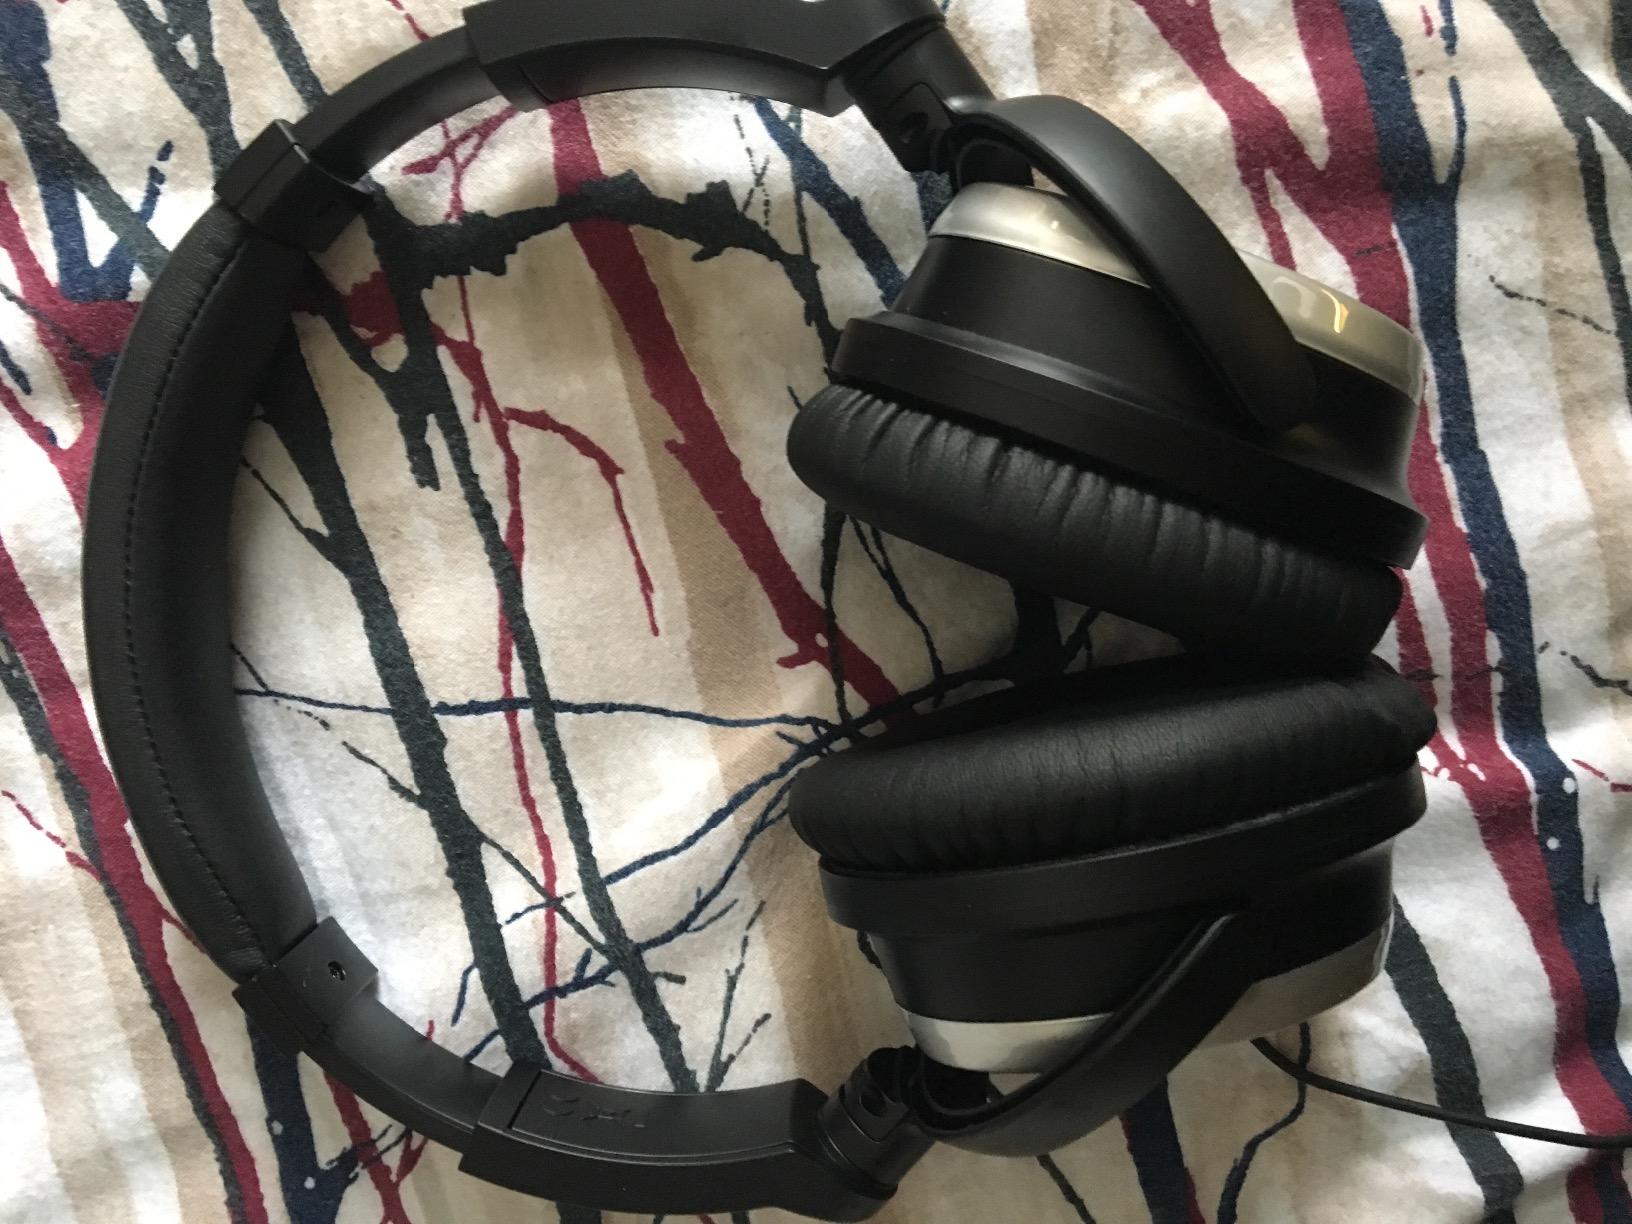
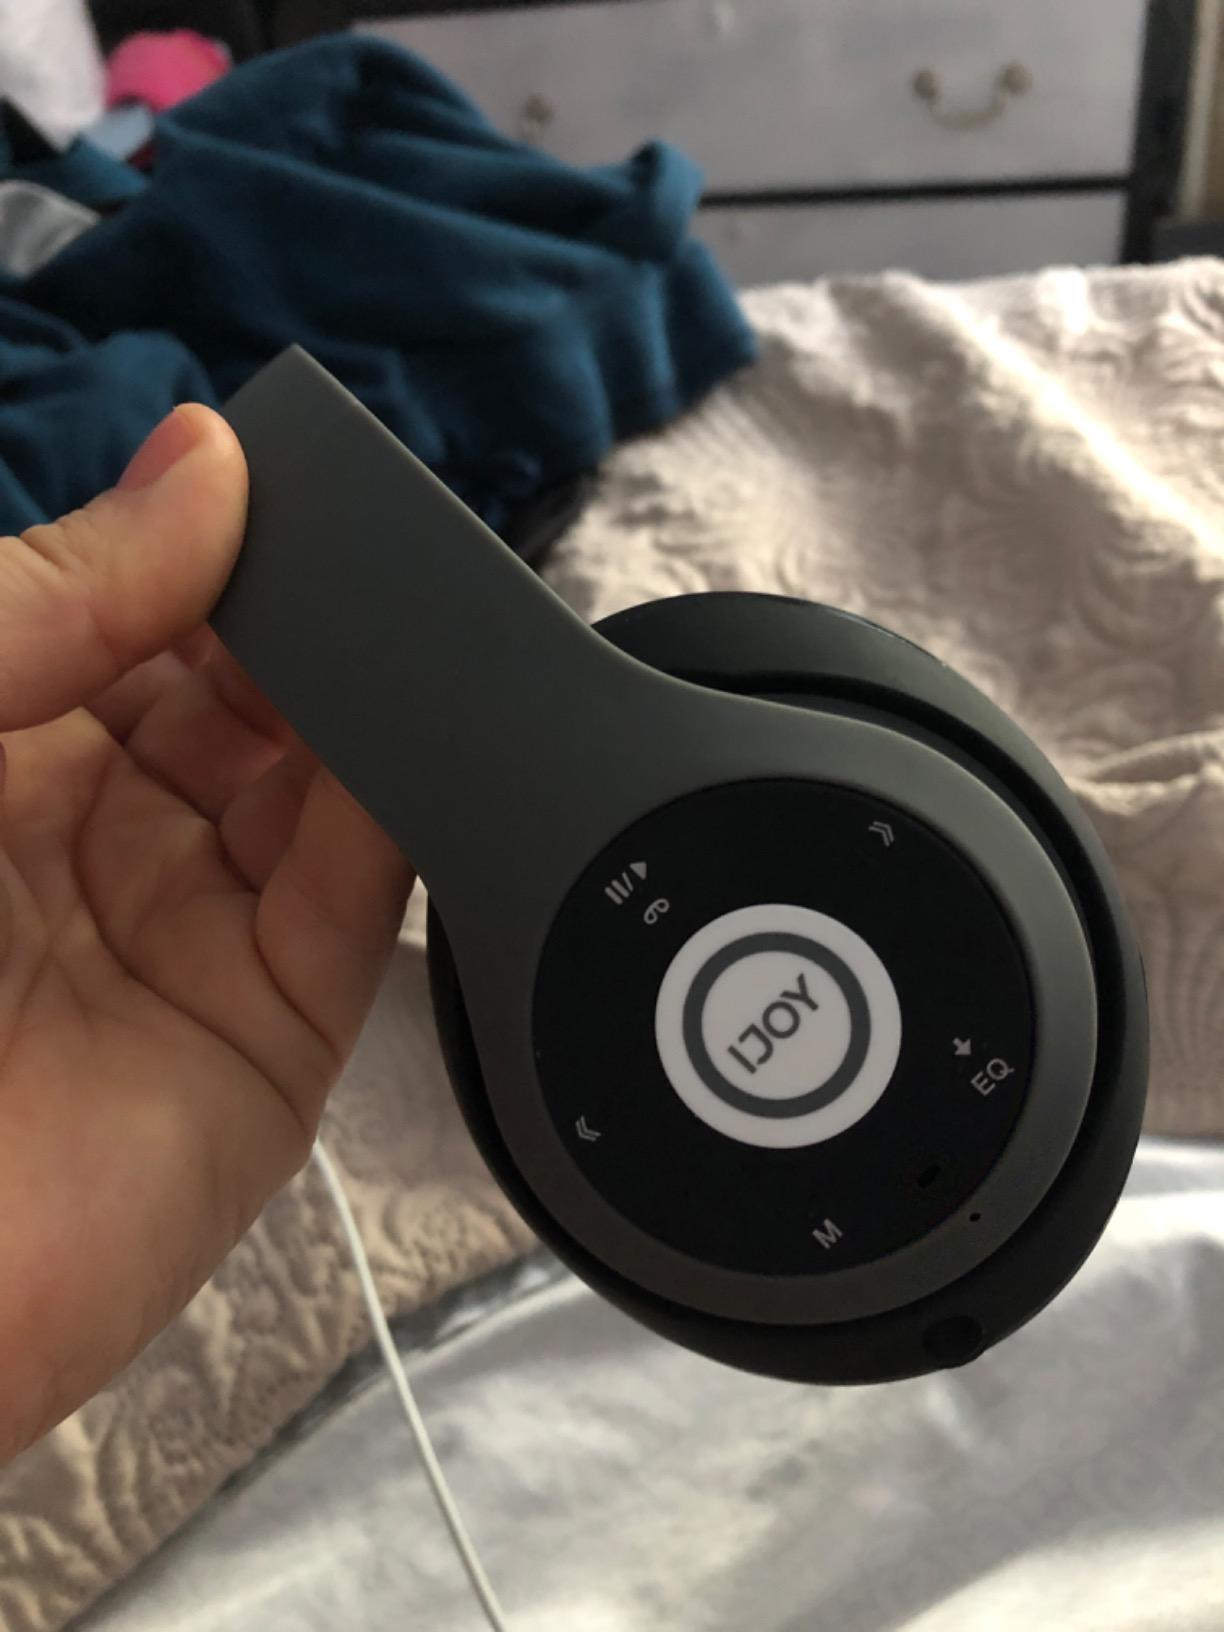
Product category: headphones
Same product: no